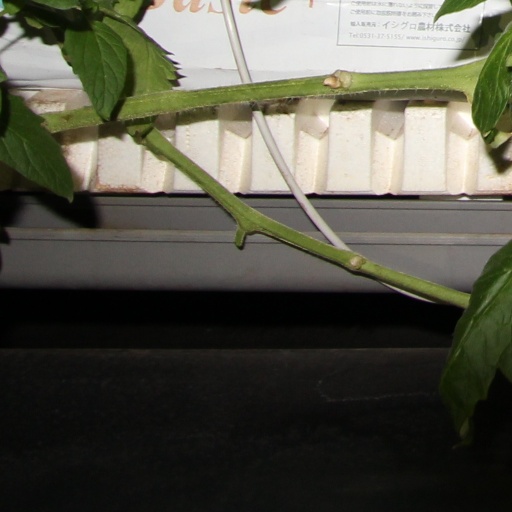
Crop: tomato